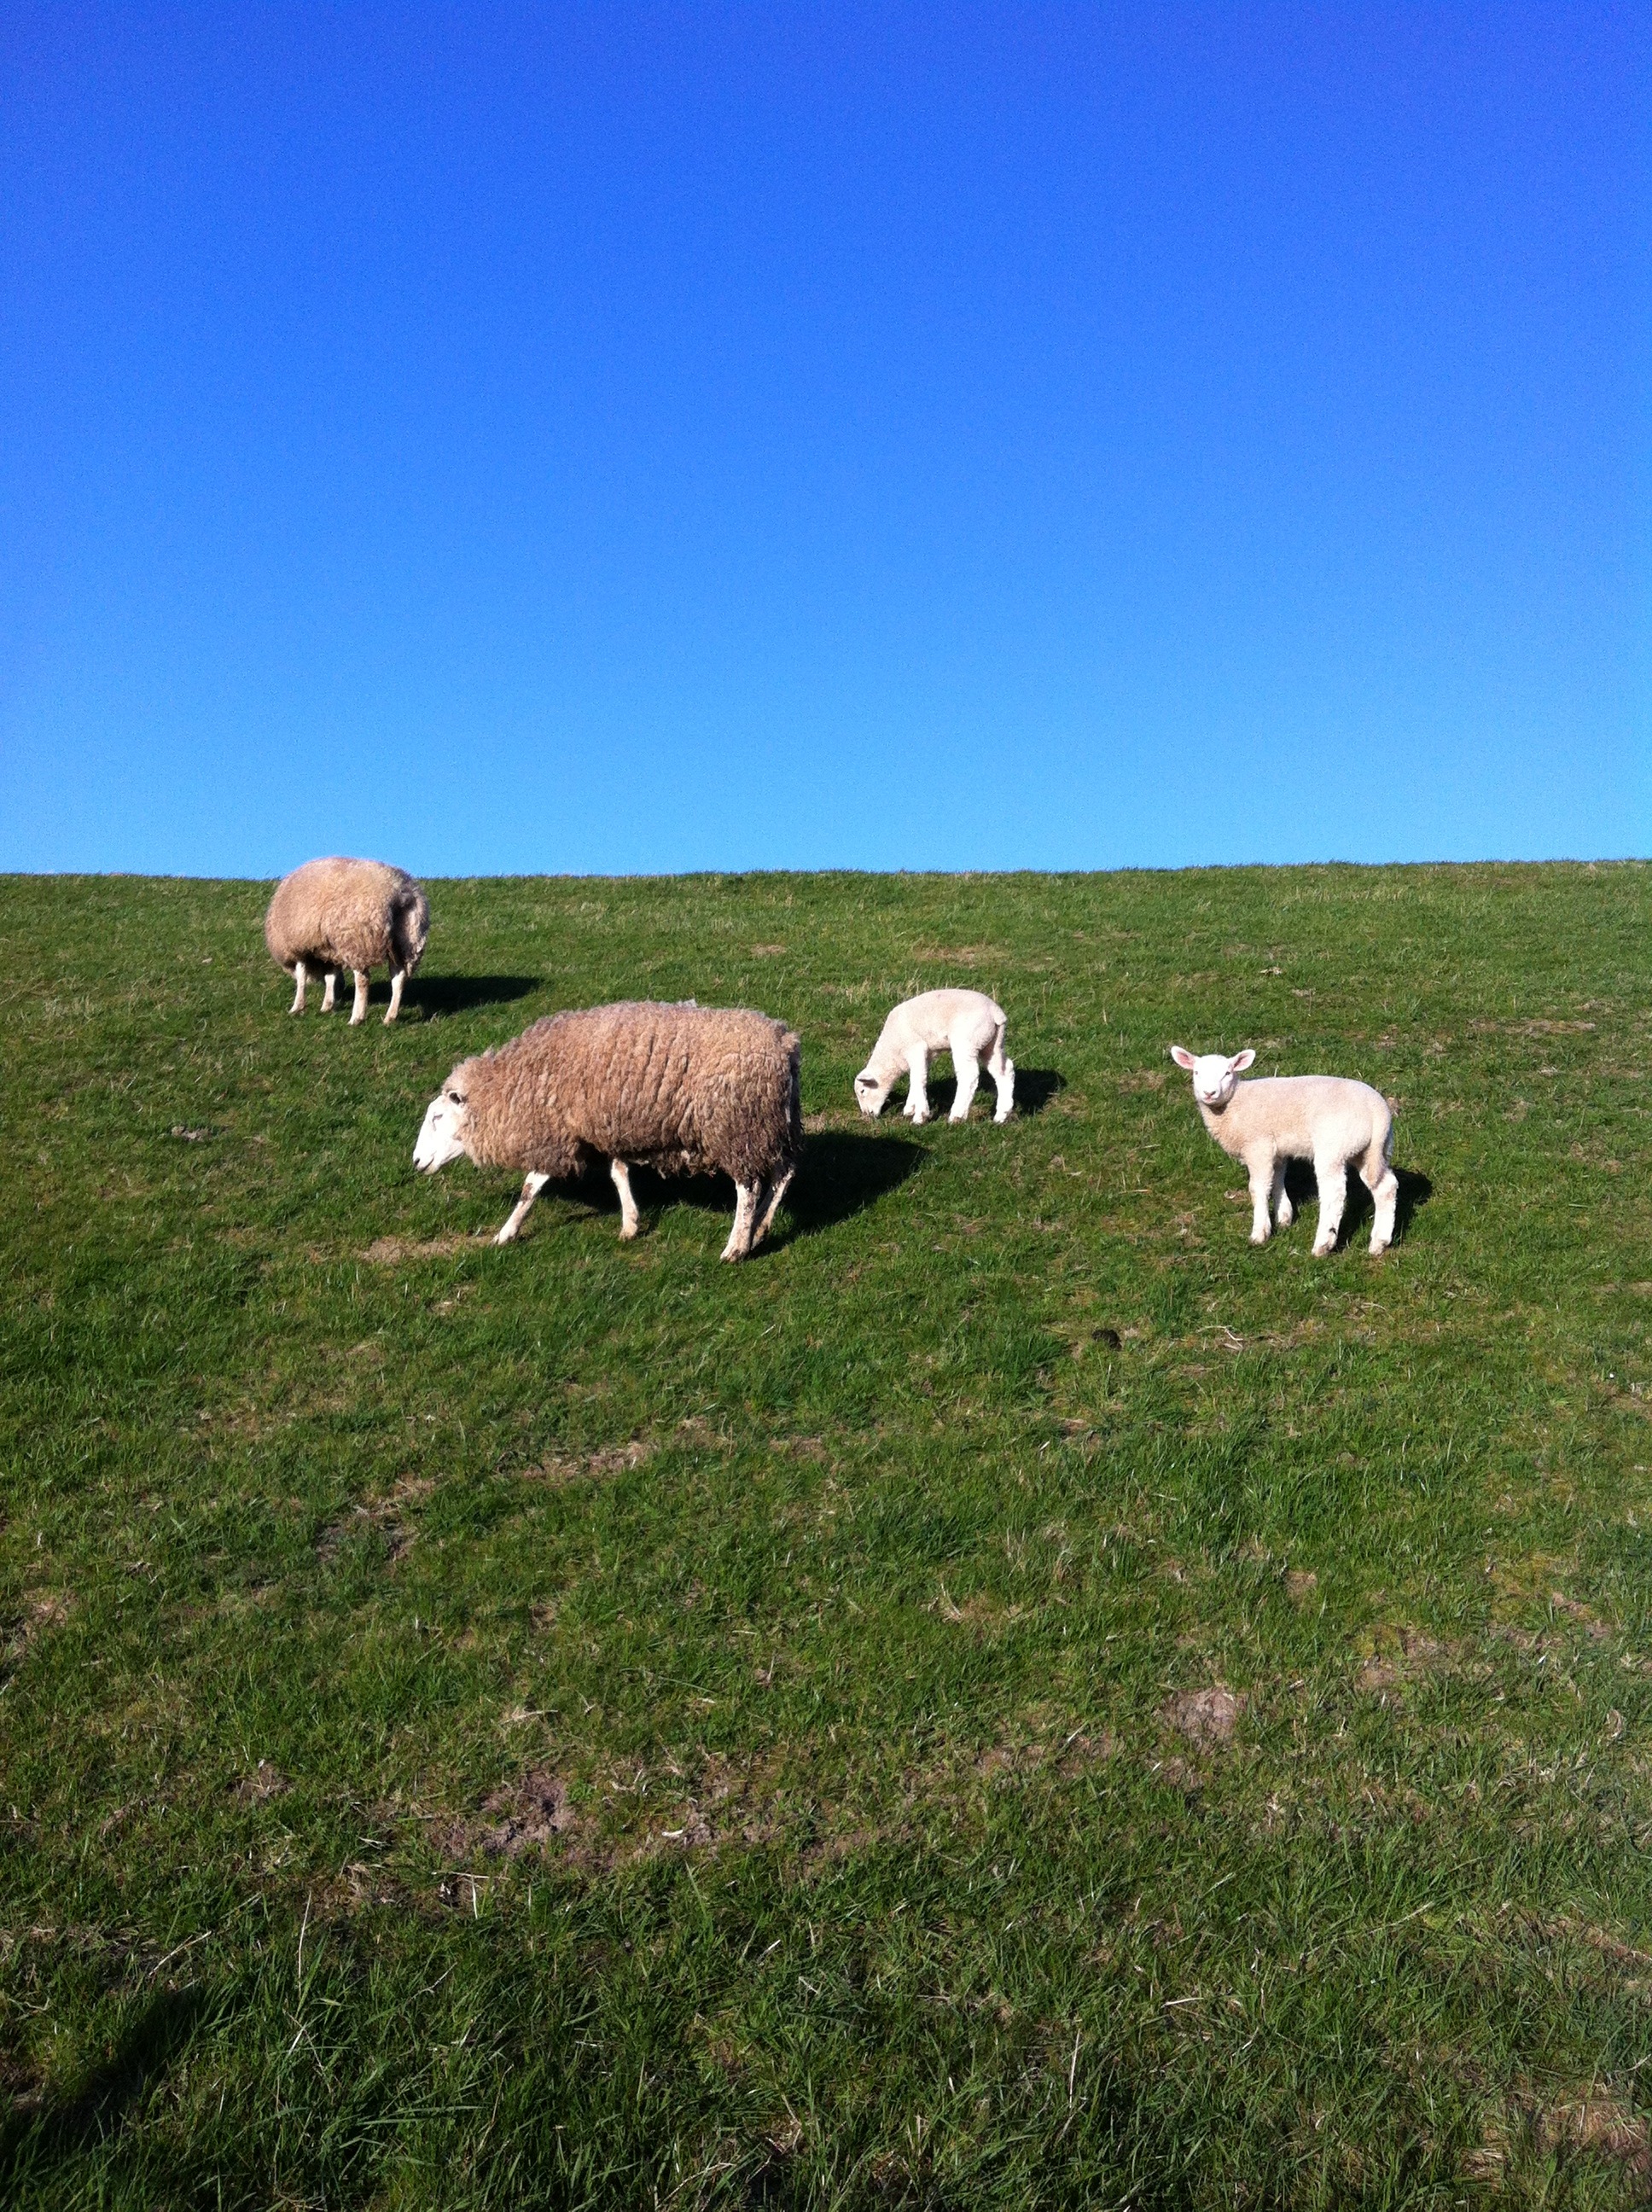
grass, field, meadow, prairie, herd, pasture, grazing, sheep, mammal, fauna, plain, grassland, sheeps, habitat, north sea, ecosystem, dike, deichschaf, natural environment, cattle like mammal